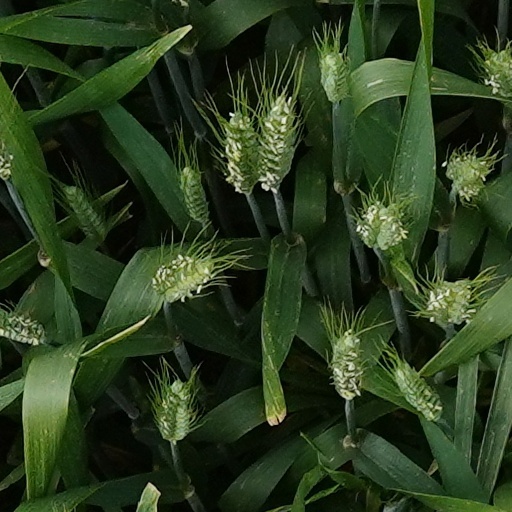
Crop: wheat